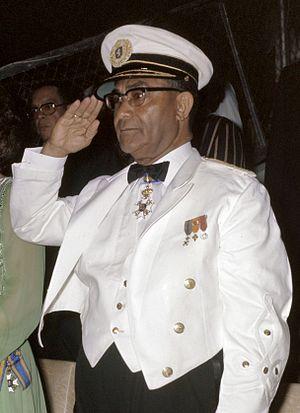
Johan Ferrier est un homme d'État surinamais, premier président de la République du 25 novembre 1975 au 13 août 1980, avant d'être renversé par un coup d'État militaire mené par le colonel Dési Bouterse. Il avait été auparavant Premier ministre de 1955 à 1958 puis le dernier gouverneur général de la période coloniale néerlandaise de 1968 à 1975.